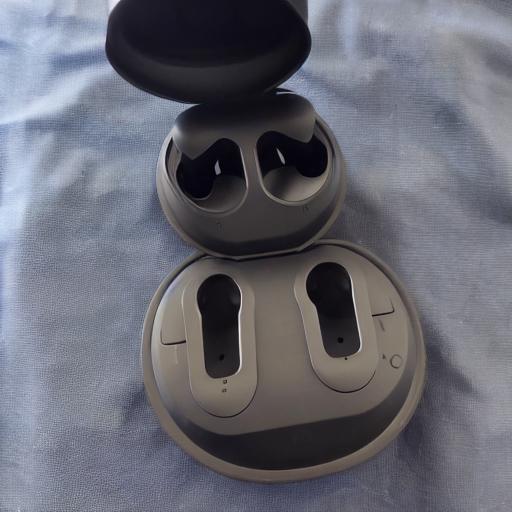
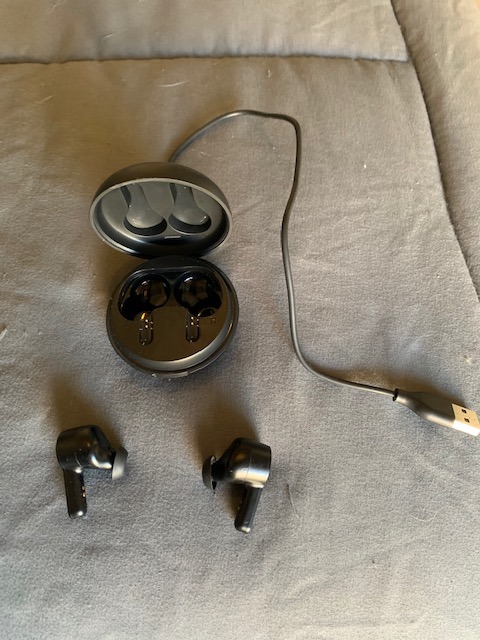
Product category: earbuds
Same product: no